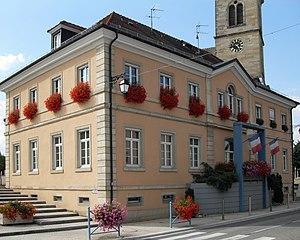
La mairie de Carspach
Carspach [kaʁspax] est une commune française située dans le département du Haut-Rhin, en région Grand Est.